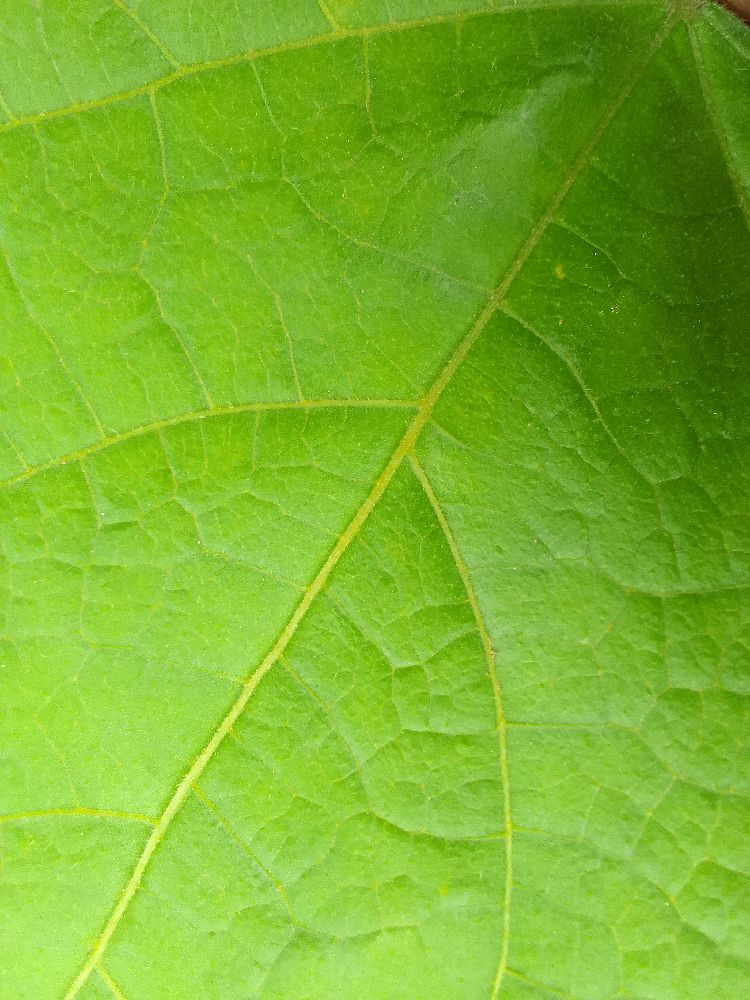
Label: healthy